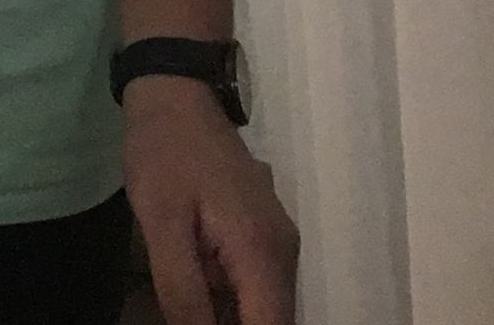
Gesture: no_gesture